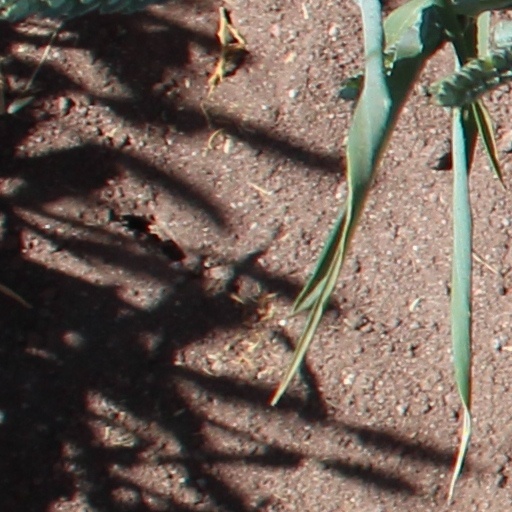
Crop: wheat